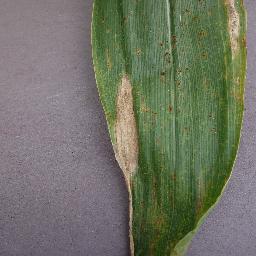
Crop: corn
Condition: (maize)_northern_blight